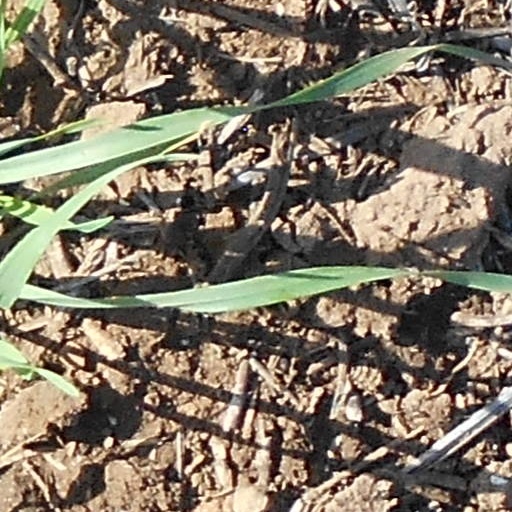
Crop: wheat